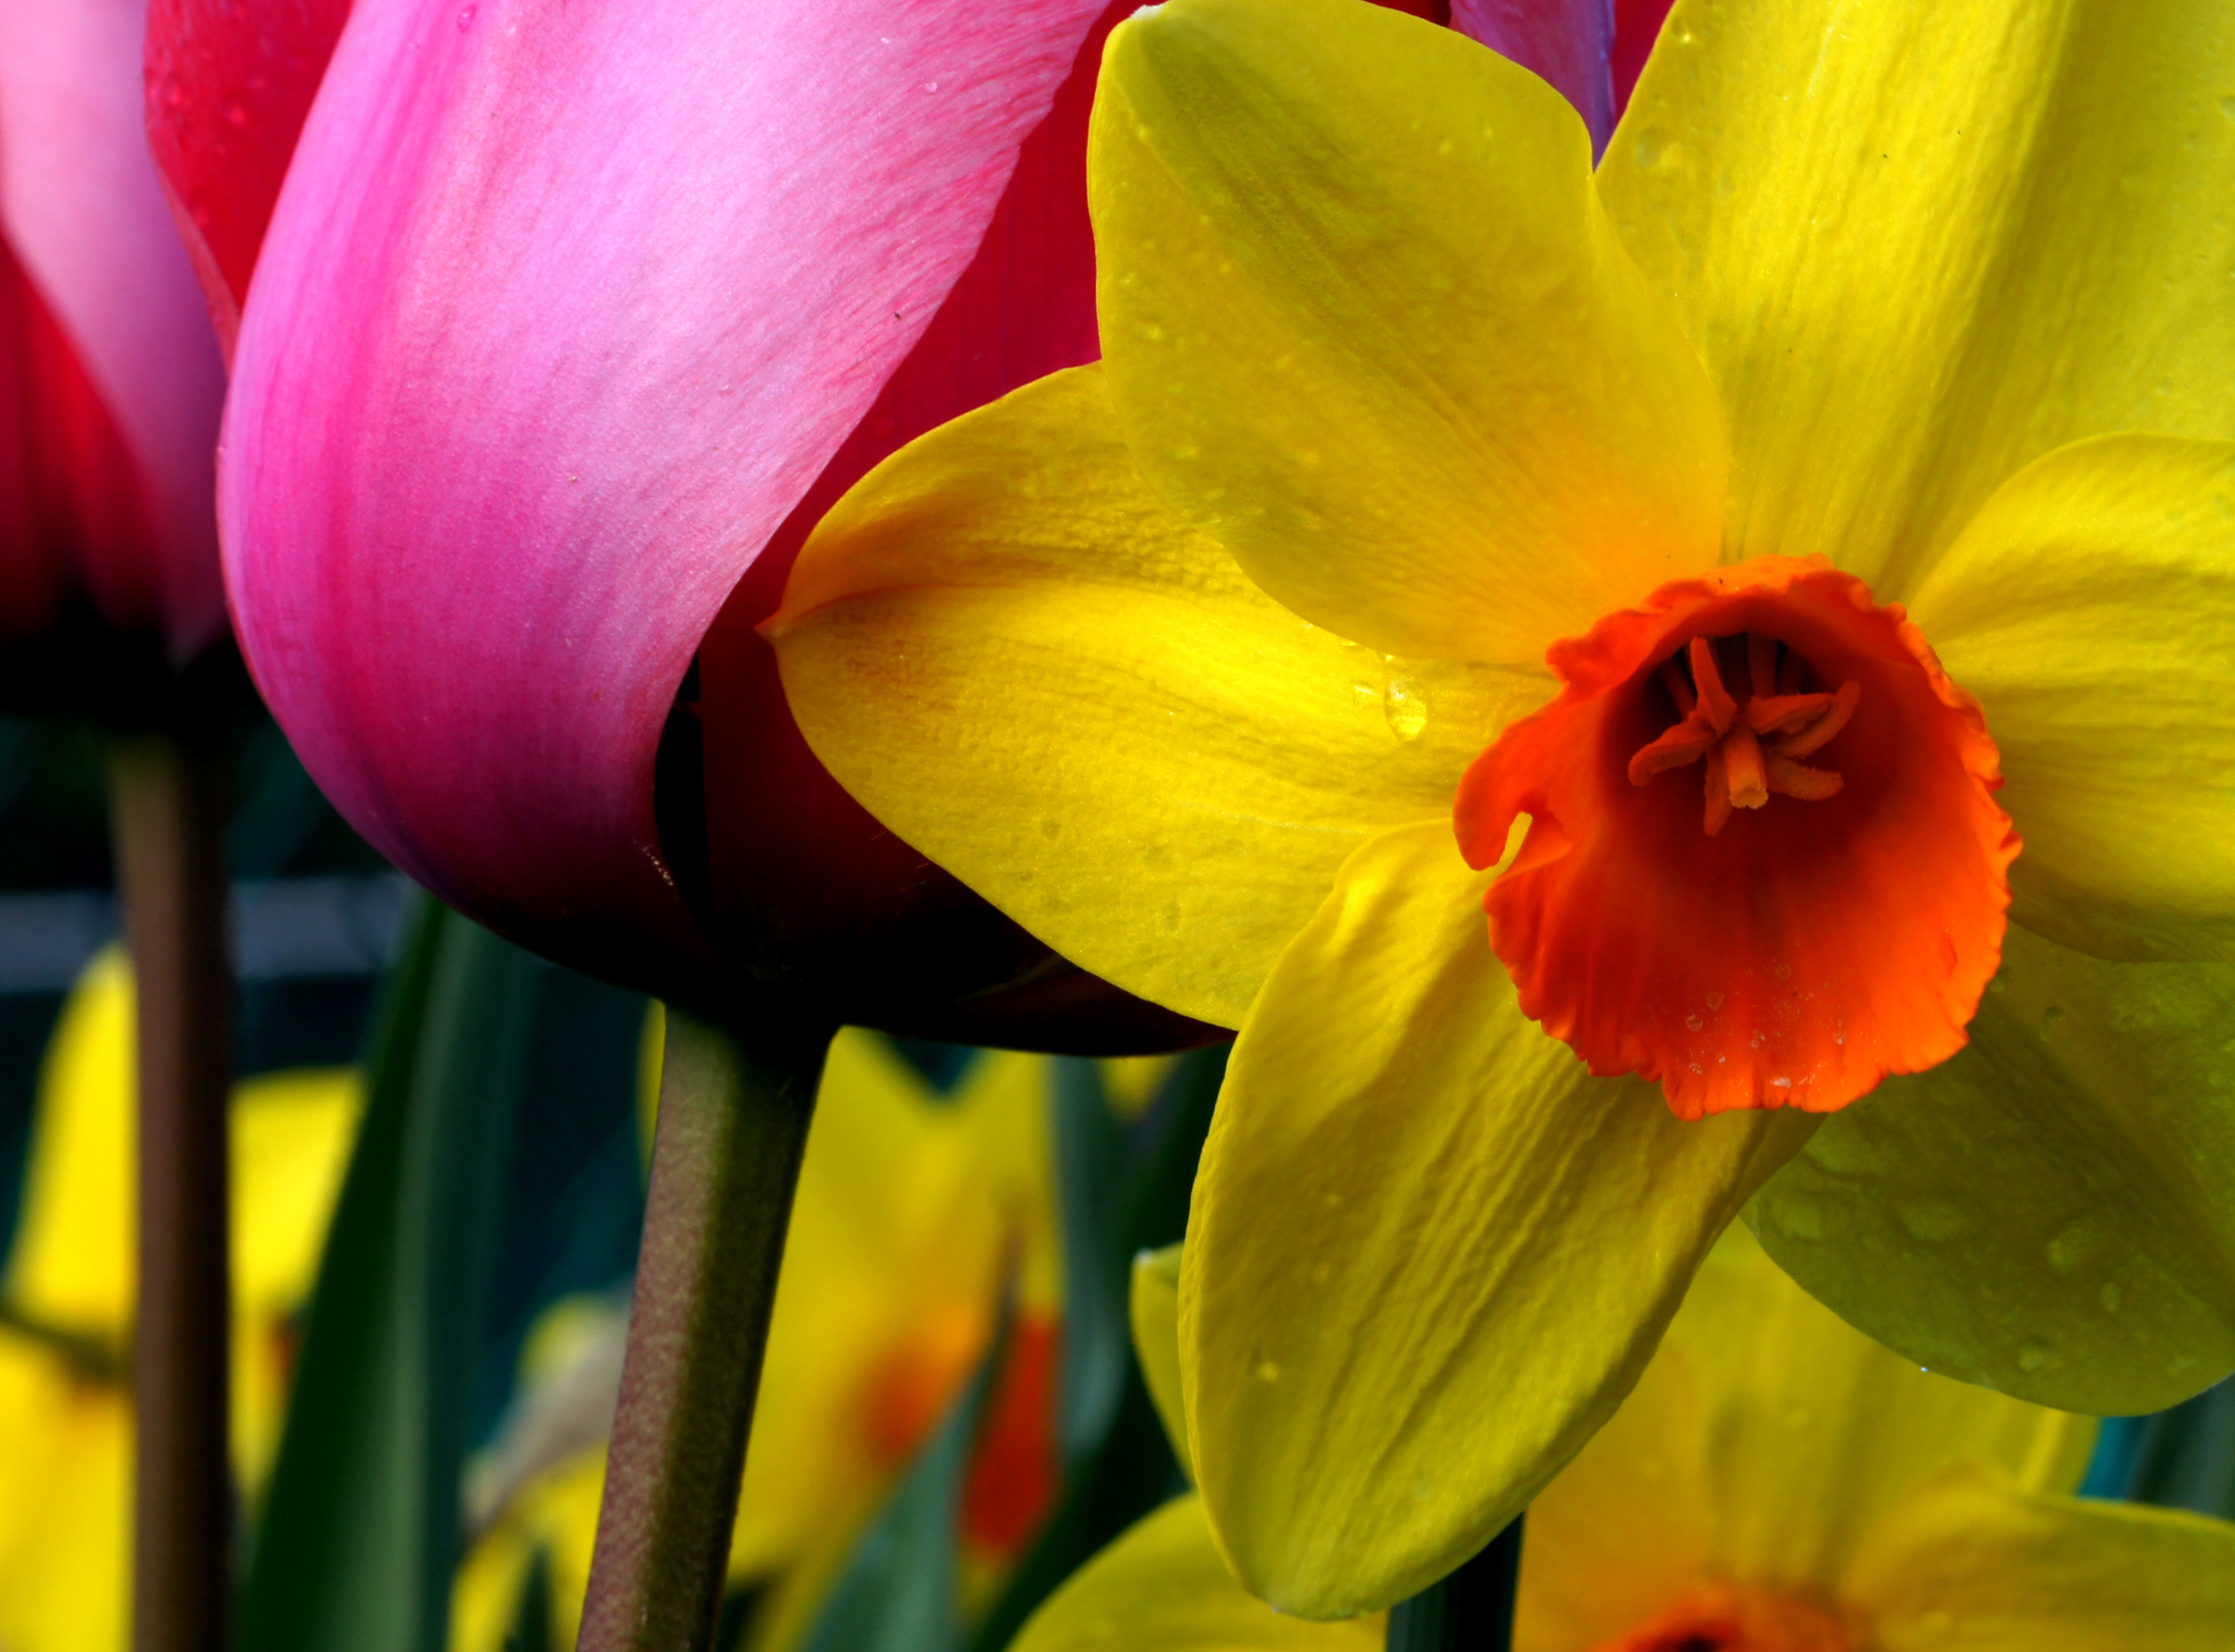
plant, flower, petal, botany, yellow, flora, close up, narcissus, sonydslra580, tamron90mmmacro, macro photography, flowering plant, plant stem, land plant